Tobias Menzies

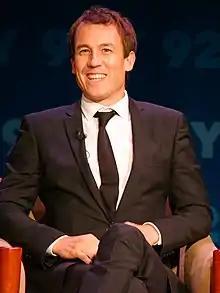
Menzies at the "Outlander" premiere in New York, 2014

Tobias Simpson Menzies (born 7 March 1974) is an English actor. He is known for playing Prince Philip, Duke of Edinburgh, in the third and fourth seasons of the series "The Crown", for which he won the Primetime Emmy Award for Outstanding Supporting Actor in a Drama Series and received Golden Globe and British Academy Television Award nominations. Menzies also played Frank and Jonathan "Black Jack" Randall in Starz's "Outlander," for which he received a Golden Globe Award nomination, in addition to his roles as Brutus in "Rome" and Edmure Tully in "Game of Thrones".